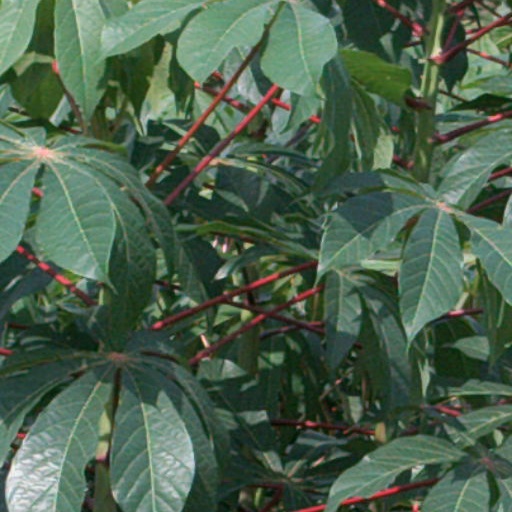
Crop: cassava